Hamiltonhill Branch

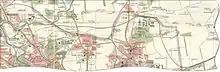
Map of the Hamiltonhill Branch in 1923

The Hamiltonhill yard closed at an early date, however the section of the line was extended by the Lanarkshire and Dunbartonshire Railway to Dumbarton and gave the Caledonian Railway access to Balloch, linking through to the Garnkirk and Glasgow Railway to the east. Part of the route between Eastfield and Possil was built along the course of an old waggonway which had run from pits at Eastfield to the Forth and Clyde Canal at Ruchill.